Maison militaire du roi de France

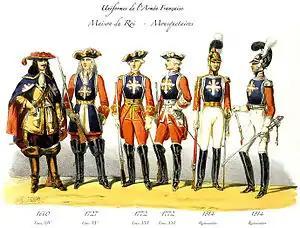
Uniforms of the Musketeers of the Guard from 1660 to 1814

The maison militaire du roi de France ("military household of the king of France") were the military branch of the Maison du Roi, the royal household of the French monarchy. Officially part of the French Royal Army, like the rest of the Maison du Roi the "maison militaire" was under the authority of the Secretary of State of the Maison du Roi. However, the formation depended on the "ordinaire des guerres", controlled by the Secretary of State for War, for their budget. Under Louis XIV, these two officers of state were given joint command of the "maison militaire".